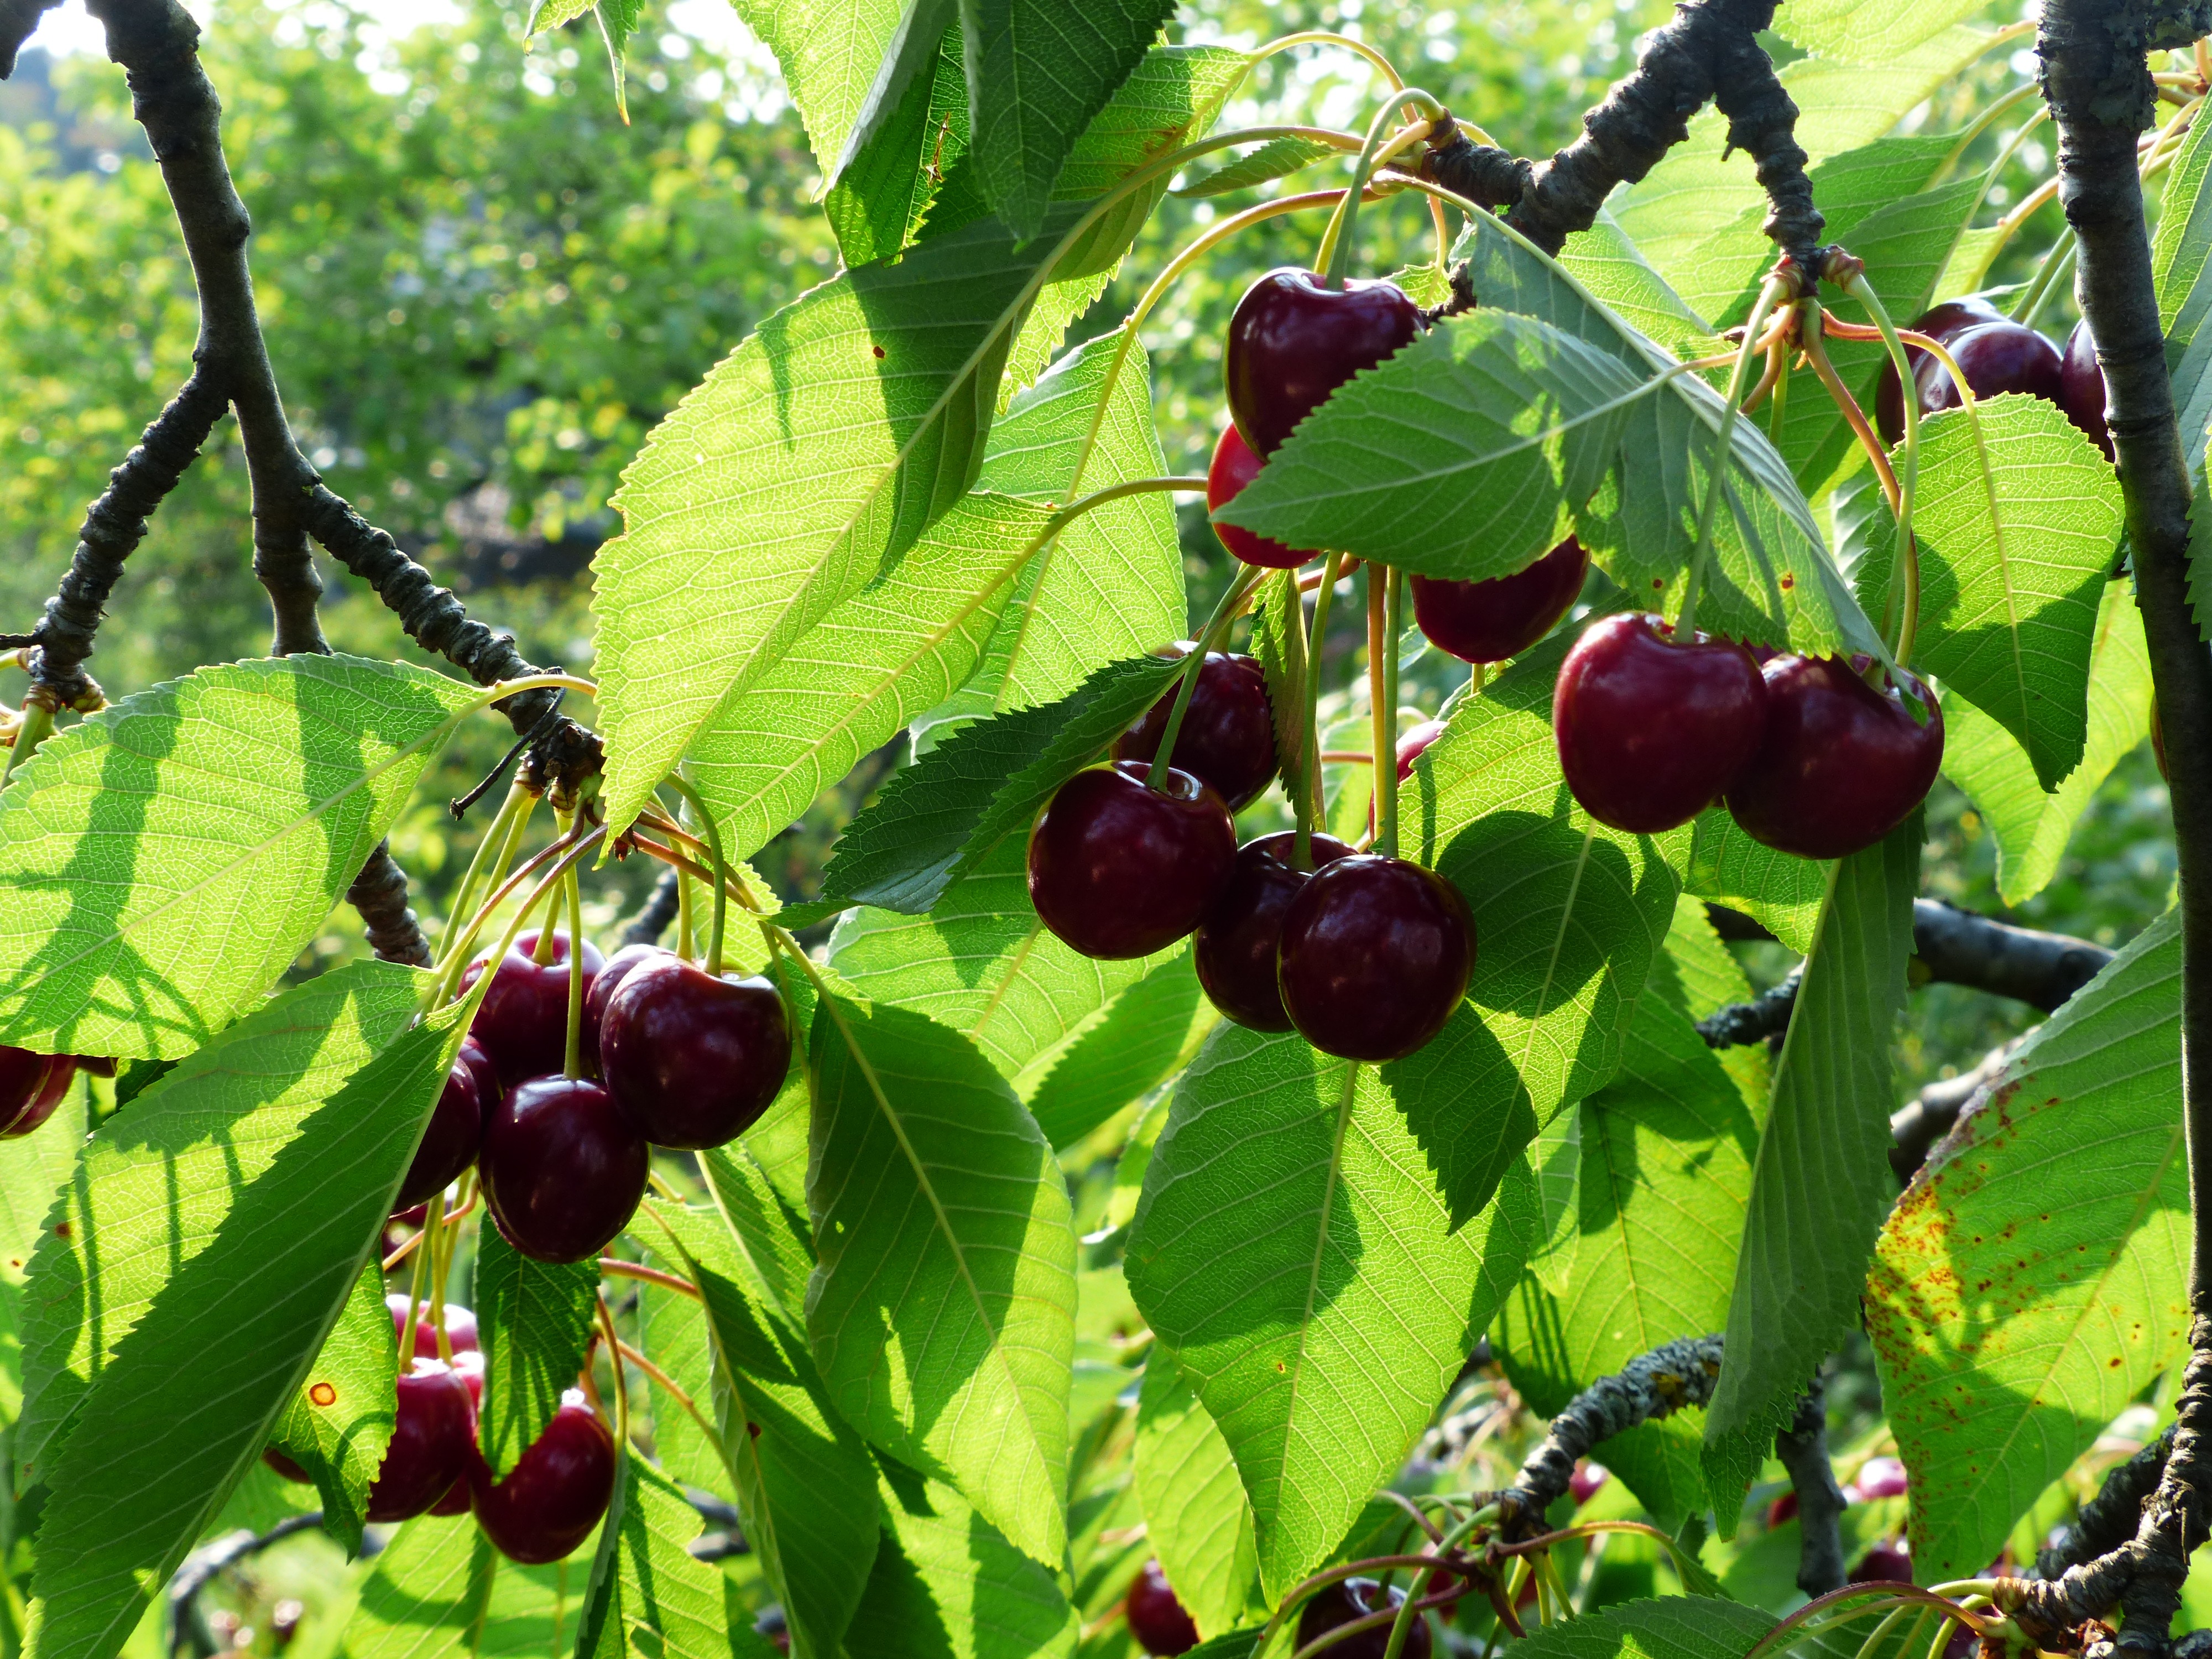
tree, branch, plant, fruit, berry, sweet, flower, summer, food, red, produce, healthy, delicious, leaves, shrub, fruit tree, bing, cherry, flowering plant, rose family, fruity, chokecherry, damson, sweet cherry, bird cherry, prunus avium, coccoloba uvifera, land plant, schisandra